Okhansky Uyezd

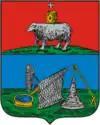
Coat of Arms of Okhansk

Okhansky Uyezd was an administrative division (uyezd) of Perm Governorate, which existed until 1923. Administrative center was the town of Okhansk. Area: 14,280.17 km.